Menominee Tribe v. United States

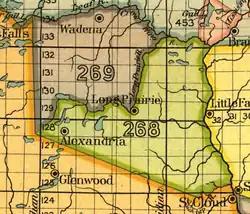
The Crow Wing River area, showing part of the proposed Menominee reservation (area 269)

Ancestors of the Menominee Indian Tribe may have lived in the states of Wisconsin and Michigan for the last 10,000 years. Their traditional territory was about 10 million acres (4 million hectares). They first acknowledged that they were under the protection of the United States in the Treaty of St. Louis (1817). In 1825 and 1827, the treaties of Prairie du Chien and Butte des Morts answered boundary questions. None of the early treaties addressed hunting and fishing rights. In 1831, the tribe entered into the Treaty of Washington, which ceded about to the federal government. These two treaties reserved hunting and fishing rights for the tribe on the ceded land until the President of the United States ordered the land surveyed and sold to settlers. In 1836, the tribe entered into the Treaty of Cedar Point, under which were ceded to the federal government. The treaty did not mention hunting or fishing rights.